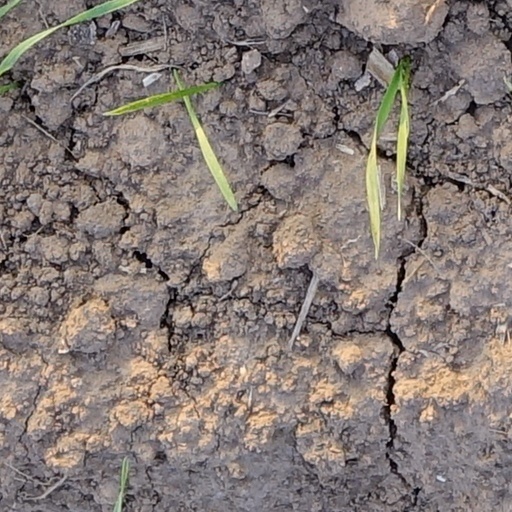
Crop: wheat